Alexei Maximov

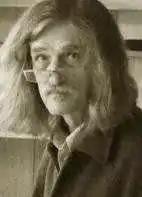
Alexei Maximov

Alexei Maximov (born 1952) is a Soviet-born oil painter, enamellist and portrait painter of European royals. He is known as a painter on canvas and enamel and a graphic artist, working in the genres of portraiture, landscape and still life. Alexei Maximov's works are in many art museums in Russia and abroad. In 1987, he became a member of the Union of Artists of Russia; in total, his works have been presented at more than 100 art exhibitions around the world. Larisa Peshekhonova of the State Museums of the Moscow Kremlin described Maximov as an artist who "transformed the traditions of the past to create [his] own unique artistic style and world images."